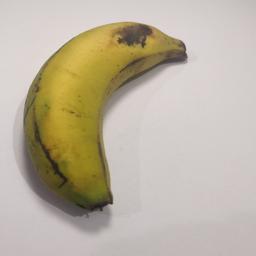
Banana variety: Sagor Kola